Abiquiú, New Mexico

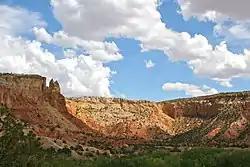
Abiquiú is a popular location for making movies, especially Westerns (pictured, Ghost Ranch).

The colorful canyons and mountains near Abiquiú have been featured in numerous movies, including "Red Dawn" (1984), "Silverado" (1985), "Lonesome Dove" (1989), "City Slickers" (1991), "The Last Outlaw" (1993), "Wyatt Earp" (1994), "The Wild Wild West" (1999), "All the Pretty Horses" (2000), "The Missing" (2003), "" (2007), "No Country For Old Men" (2007), "Indiana Jones and the Kingdom of the Crystal Skull" (2008), "Cowboys & Aliens" (2011) and "The Lone Ranger" (2013), and in the TV series "Earth 2".